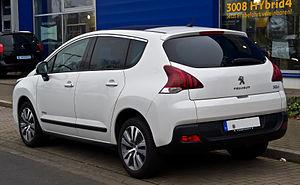
La Peugeot 3008 est une voiture du constructeur automobile français Peugeot. Il s'agit d'un véhicule de type crossover, à mi-chemin entre un monospace compact et un SUV. Sa sortie commerciale a eu lieu le 30 avril 2009. Sa première présentation sous forme de concept car nommé Prologue est réalisée au Mondial de l'automobile de Paris 2008.